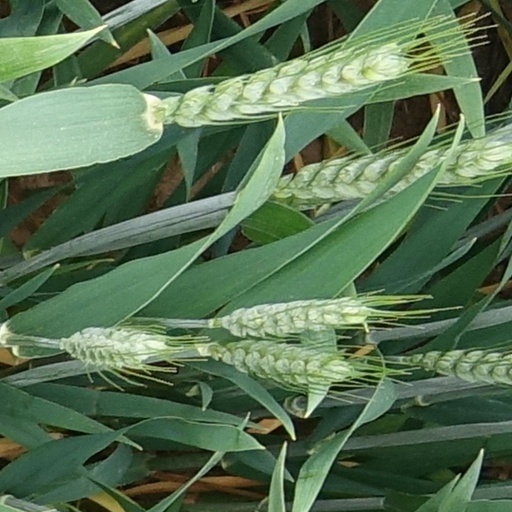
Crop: wheat